2005–06 NCAA Division I men's basketball season

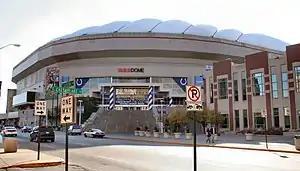
The RCA Dome in Indianapolis, Indiana, was the site of the Final Four and Championship game to end the 2005–06 season.

After the NCAA Tournament field was announced, the 2006 National Invitation Tournament invited 40 teams to participate. Eight teams were given automatic bids for winning their conference regular seasons, and 32 other teams were also invited. Dave Odom's South Carolina Gamecocks won their second consecutive title, defeating the Tommy Amaker-coached Michigan Wolverines 76–64 in the championship game. Gamecock forward Renaldo Balkman was named tournament MVP.